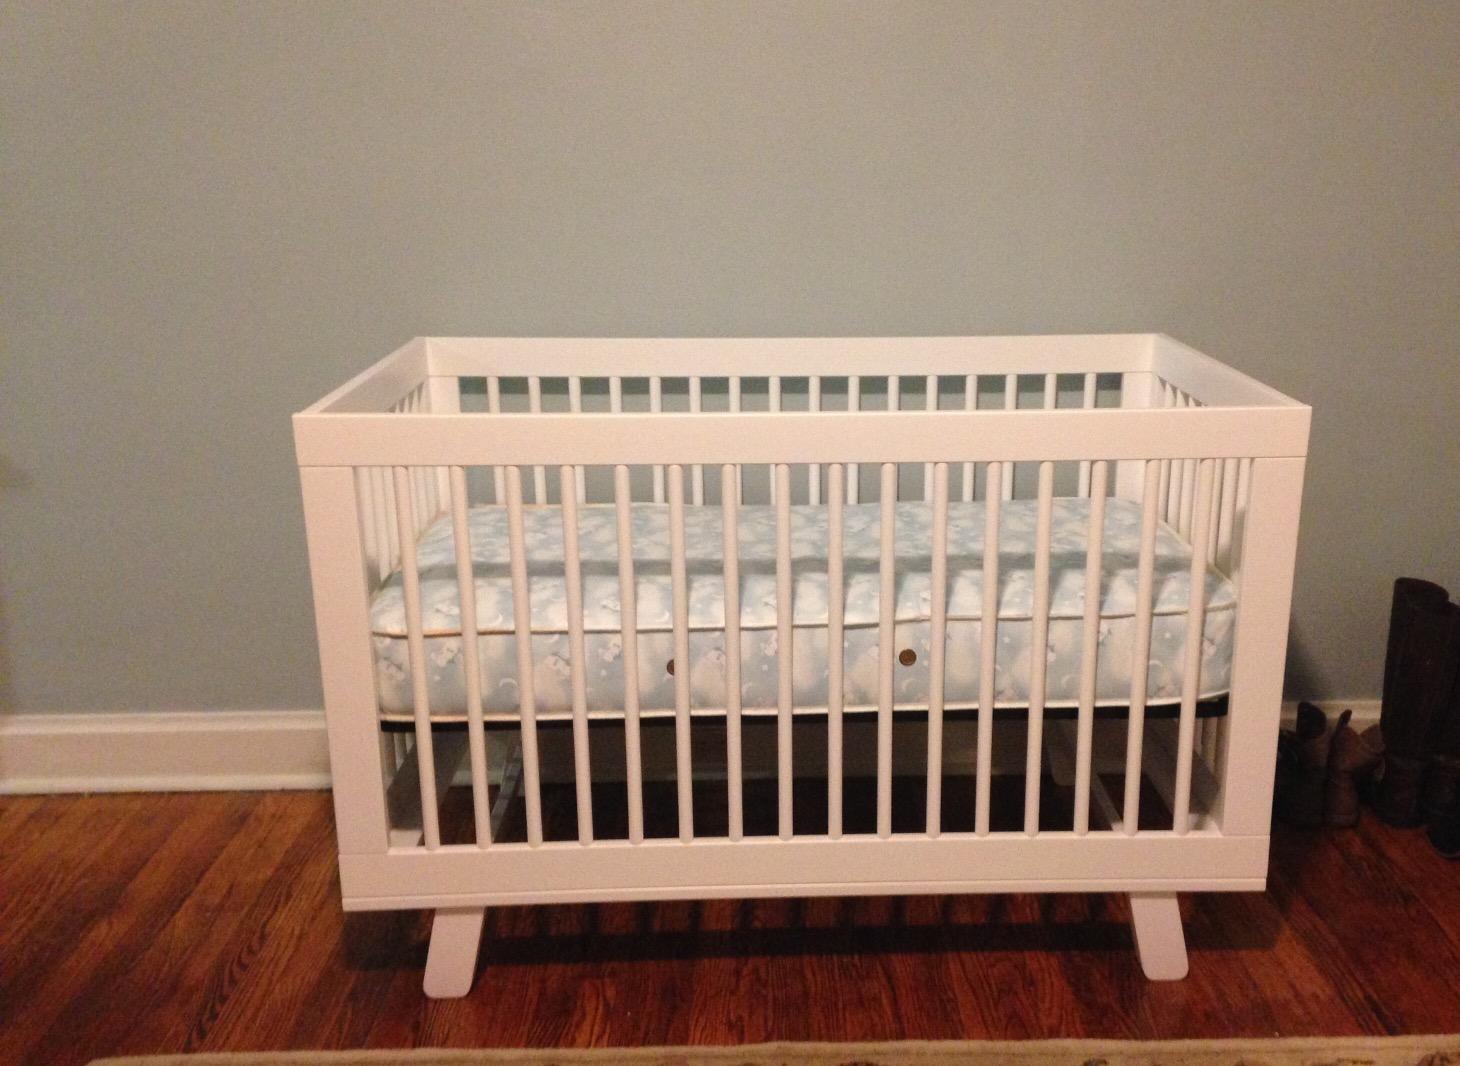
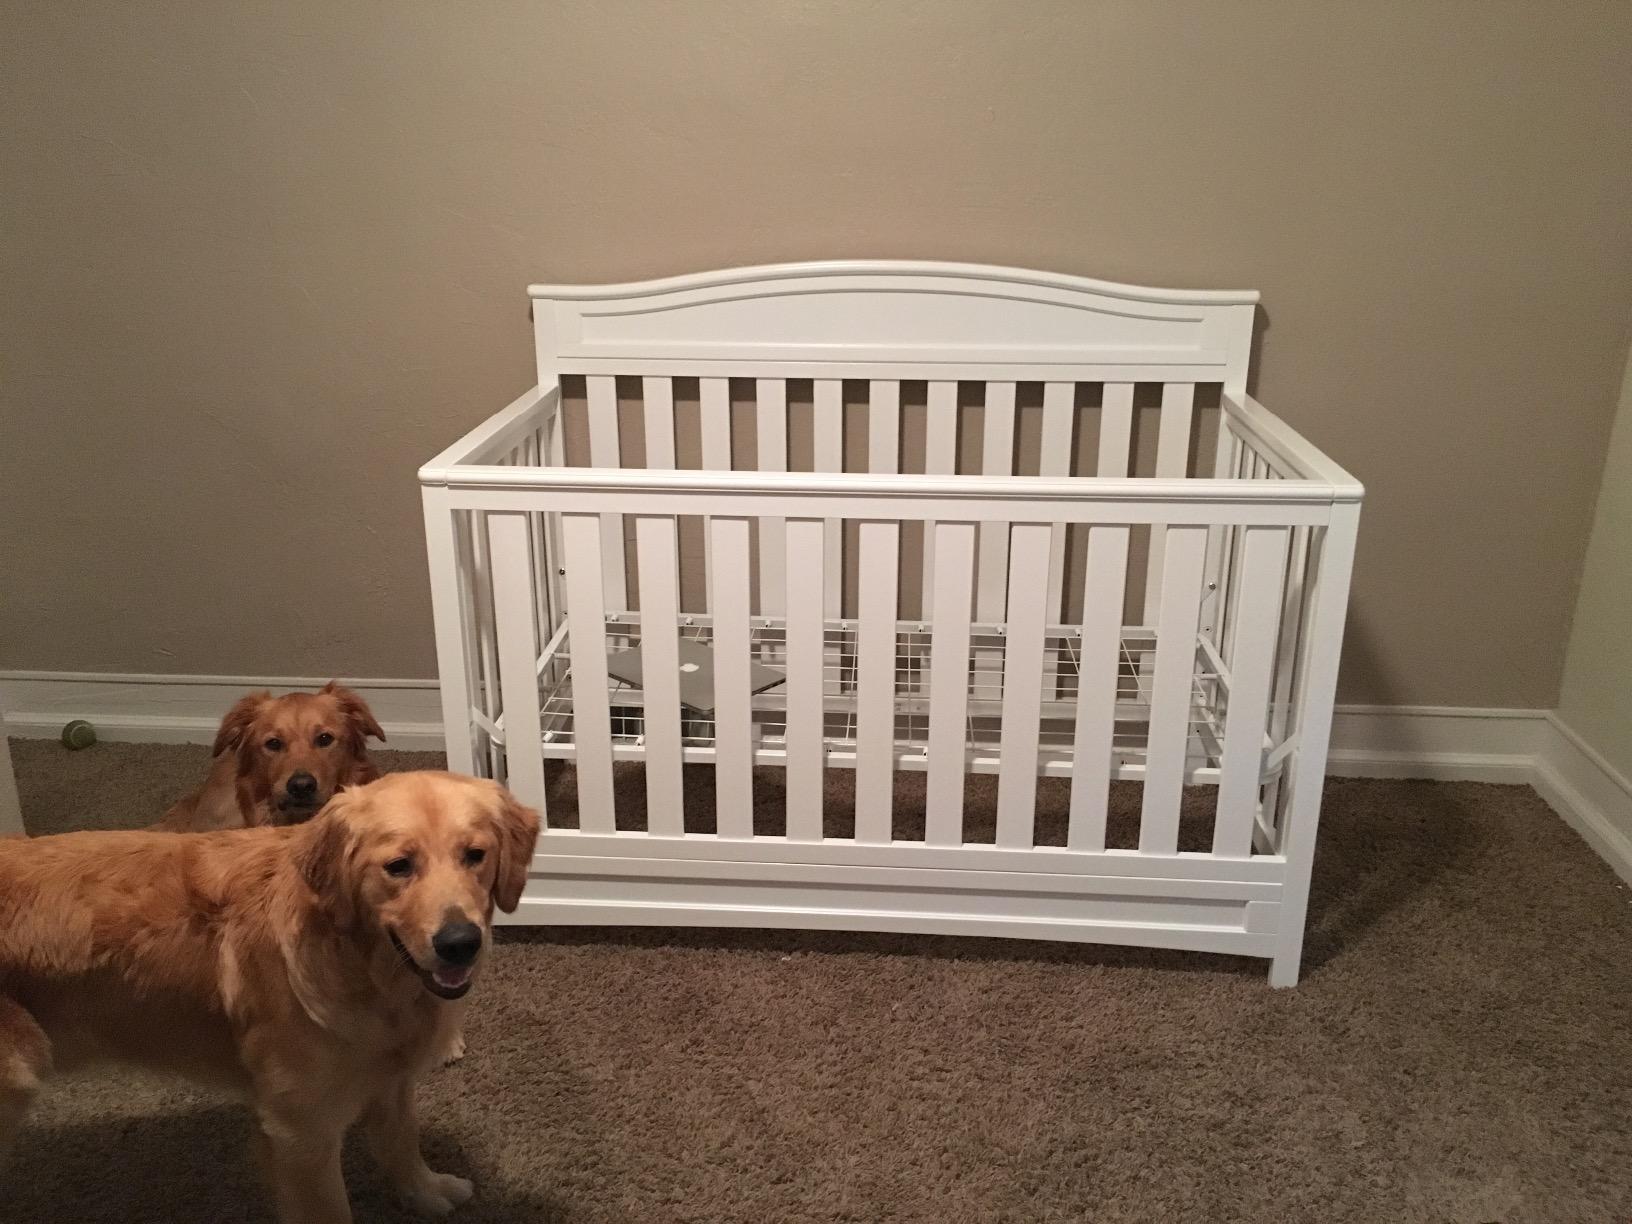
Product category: products_crib
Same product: no